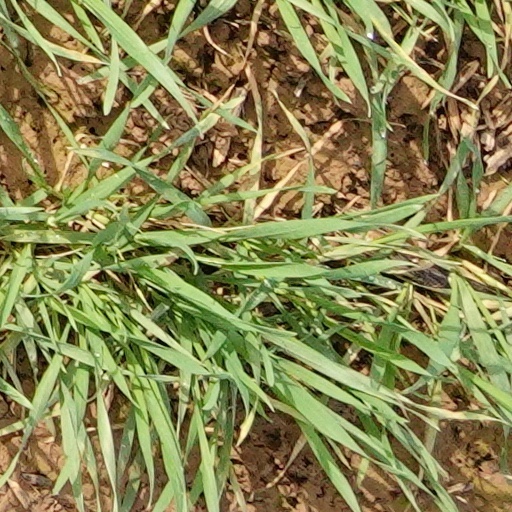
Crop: wheat